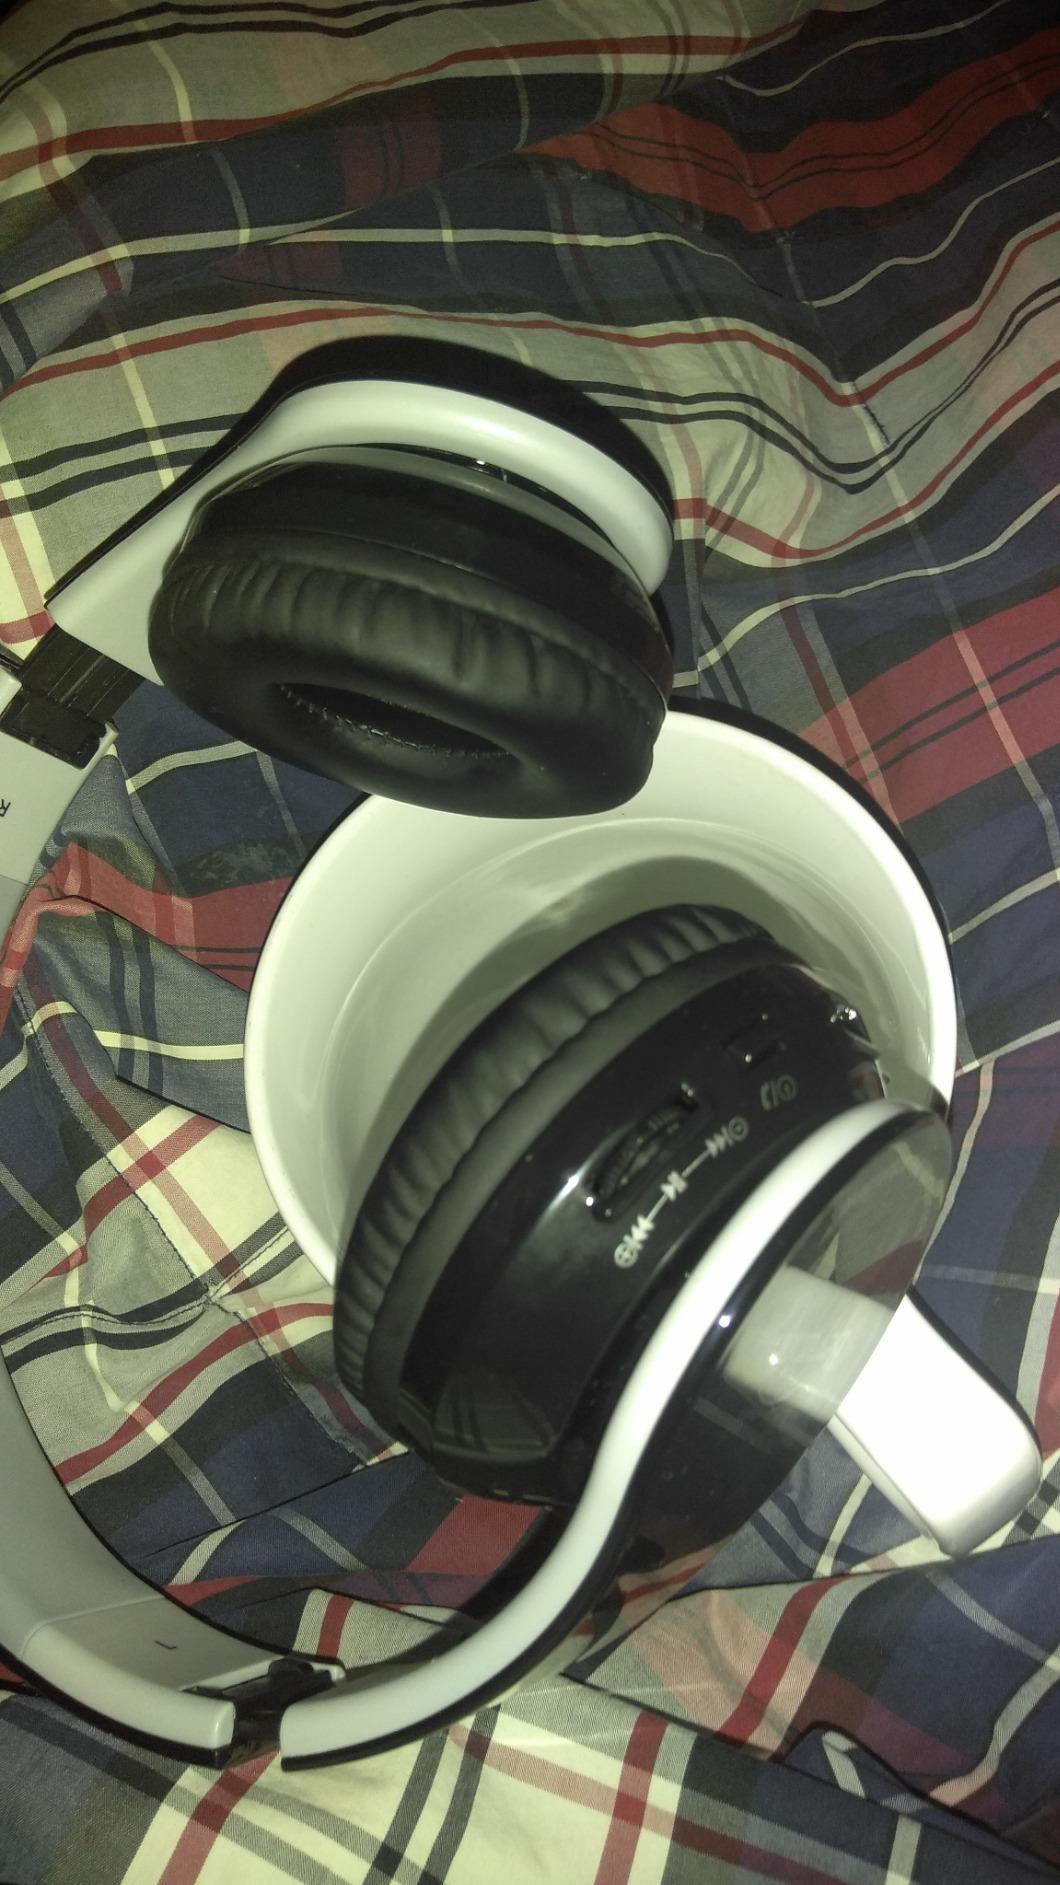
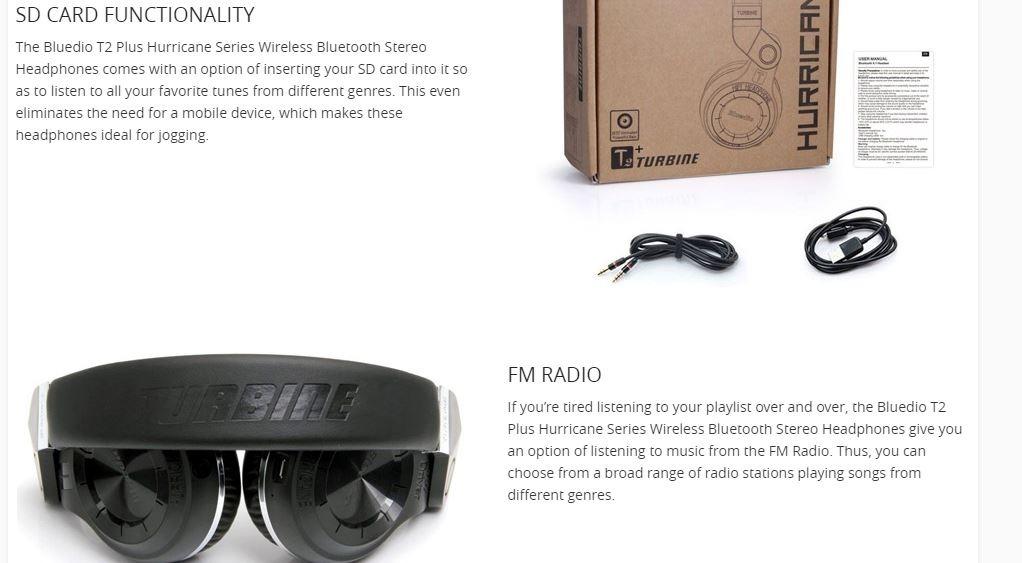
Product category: headphones
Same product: no